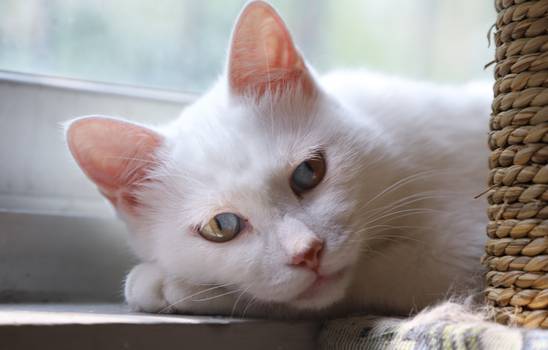
Label: No Watermark